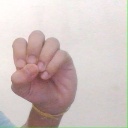
अक्षर: उ